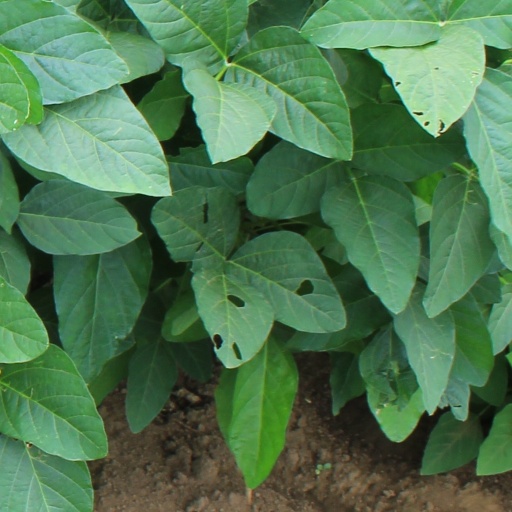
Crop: soybean